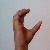
The image shows a hand gesture representing the letter 'C' in Indian Sign Language.